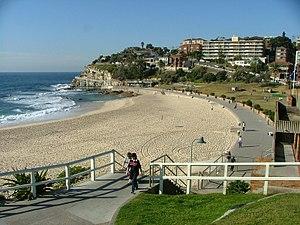
Robert George Windle dit Bob Windle, né le 7 novembre 1944 à Sydney, est un ancien nageur australien des années 1960 spécialisé en nage libre. Il a notamment remporté quatre médailles olympiques dont une en or. Champion olympique du 1 500 m nage libre et médaillé de bronze avec le relais 4 × 100 mètres nage libre aux Jeux olympiques d'été de 1964 à Tokyo, il enlève l'argent et le bronze sur 4 × 200 m et le 4 × 100 m nage libre lors des Jeux olympiques d'été de 1968 à Mexico. Réputé pour sa polyvalence, il est le seul nageur à avoir représenté l'Australie aux Jeux olympiques dans les distances de nage libre du 100 m au 1 500 m. Durant sa carrière, il bat à six reprises un record du monde et remporte six médailles d'or aux Jeux du Commonwealth. Enfin, il gagne 19 titres de champion d'Australie sur toutes les distances entre le 220 yards et le 1 650 yards.